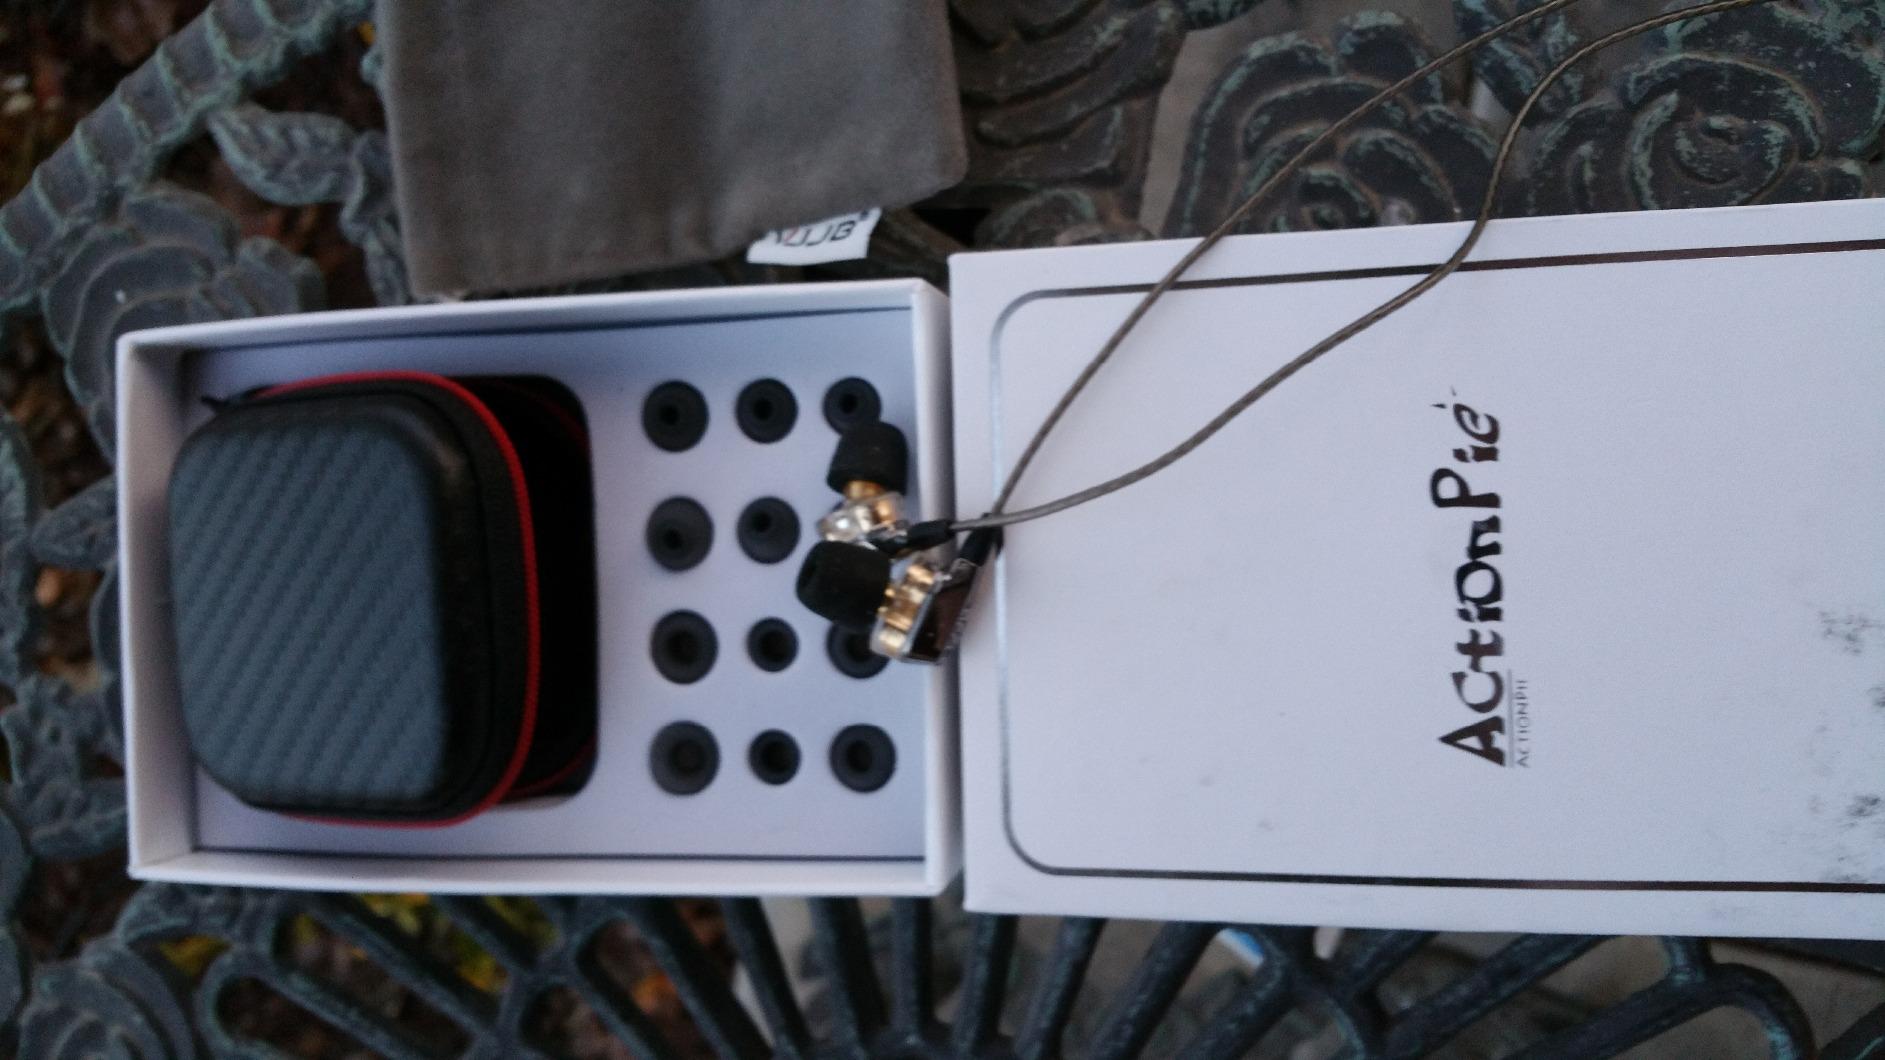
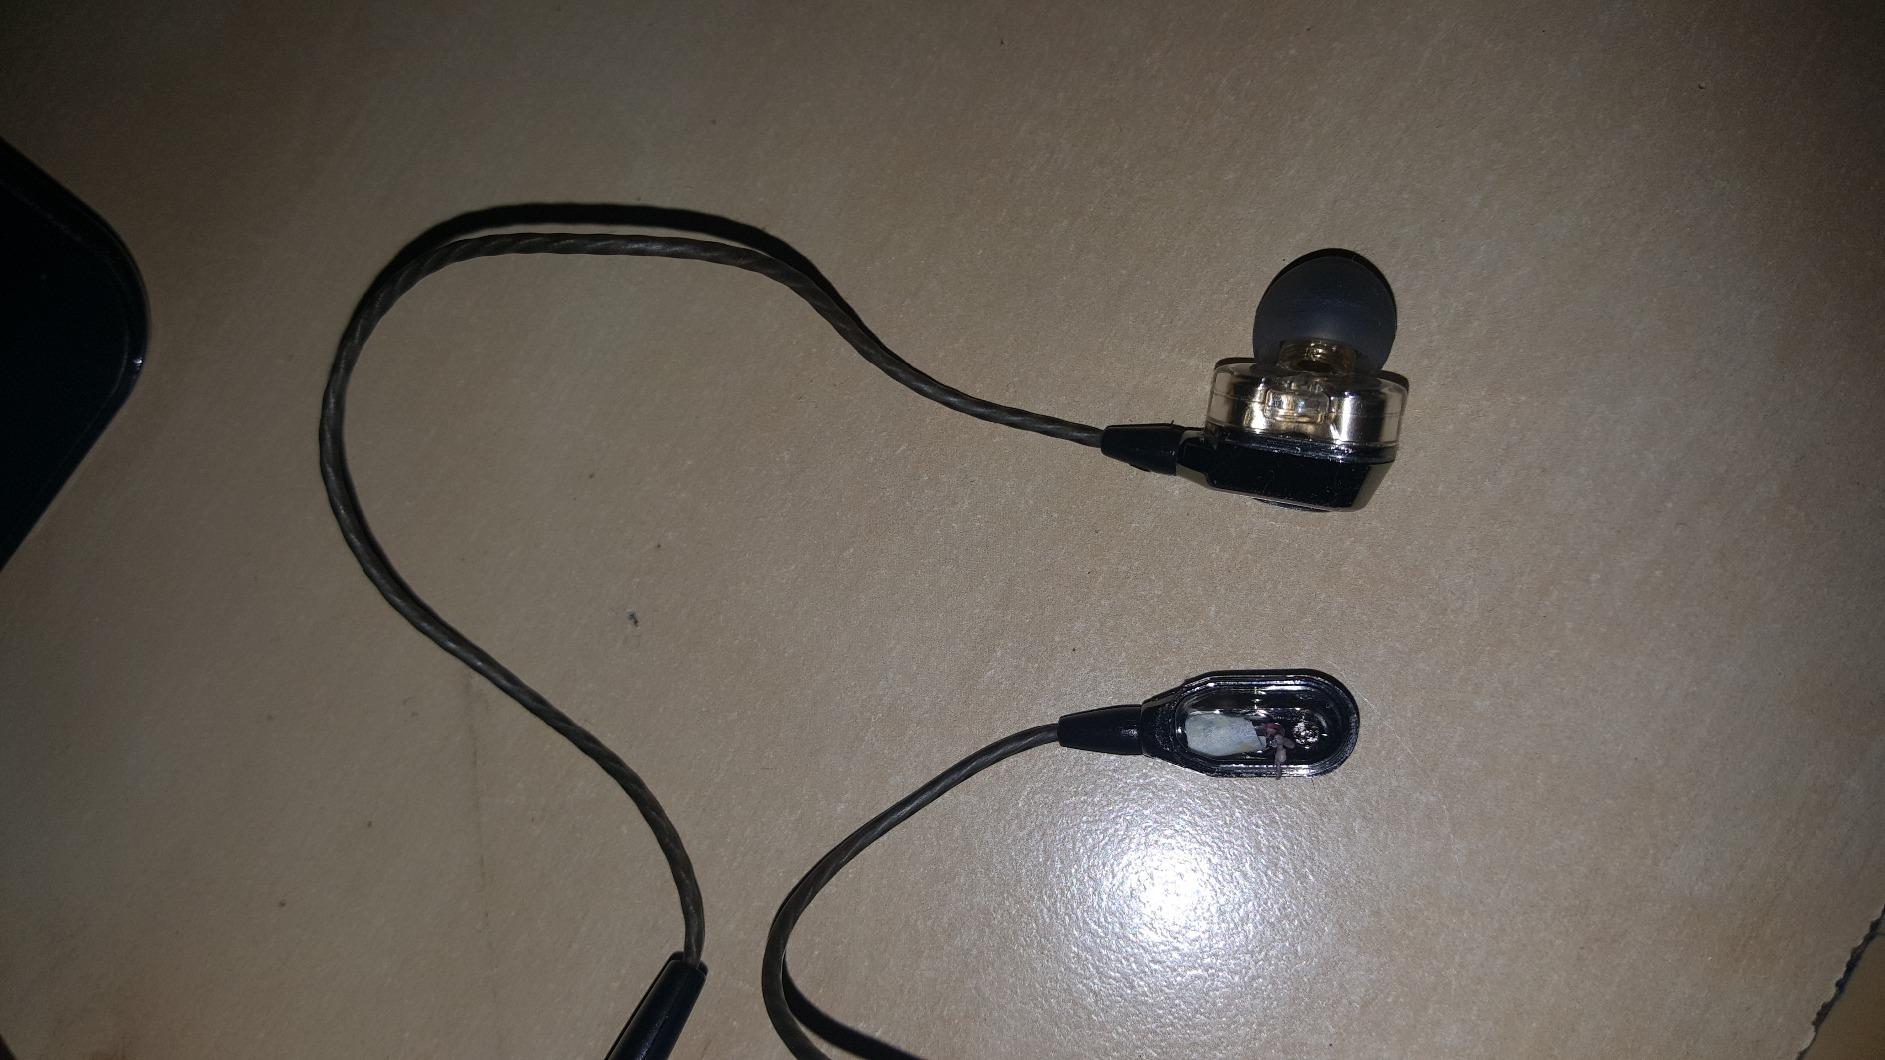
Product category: headphones
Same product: yes